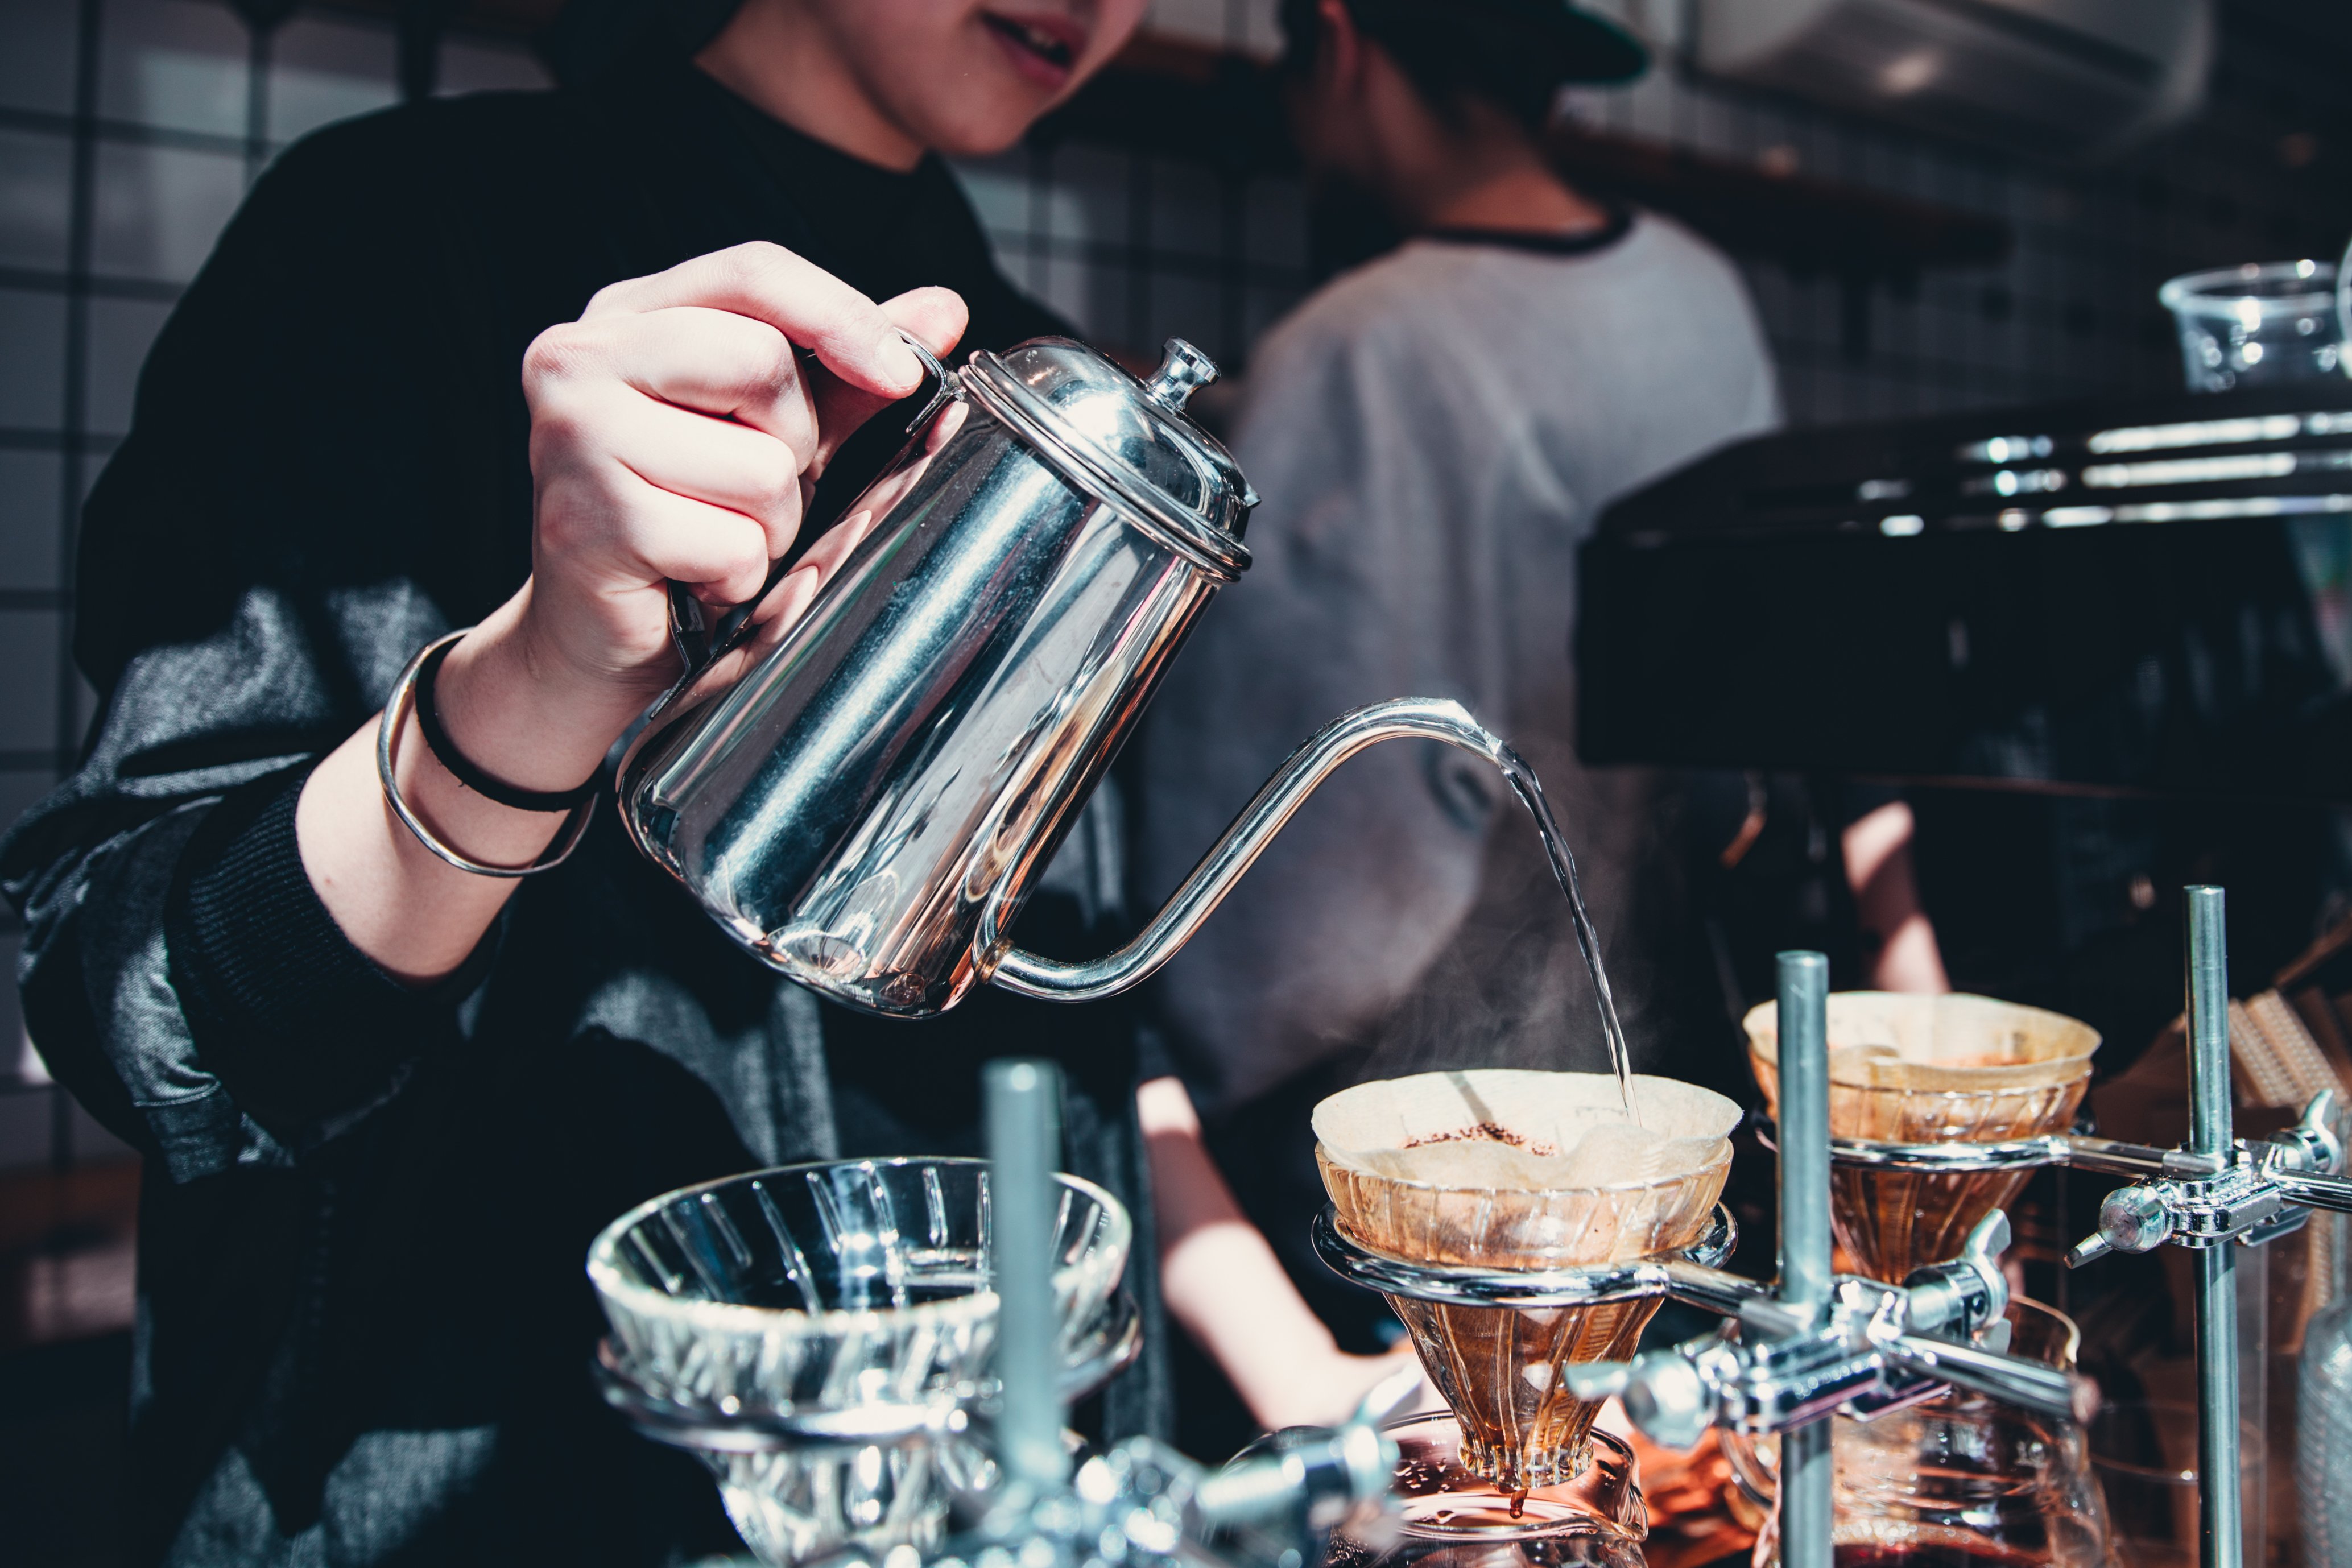
musical instrument, musician, music, hand, drink, alcohol, drum, music artist, woodwind instrument